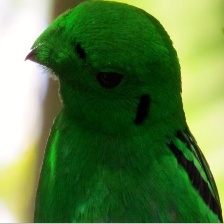
Species: GREEN BROADBILL
Scientific name: CALYPTOMENA VIRIDIS